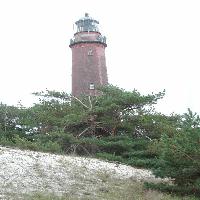
Weather: cloudy or overcast